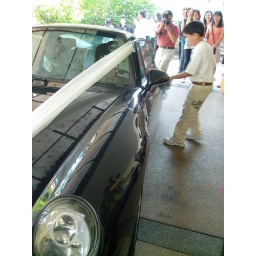
Royce &amp;amp; Liz - Tea Ceremony21/6/08Damansara Heights, KLThe youngest in the family opening the wedding car door for the bride